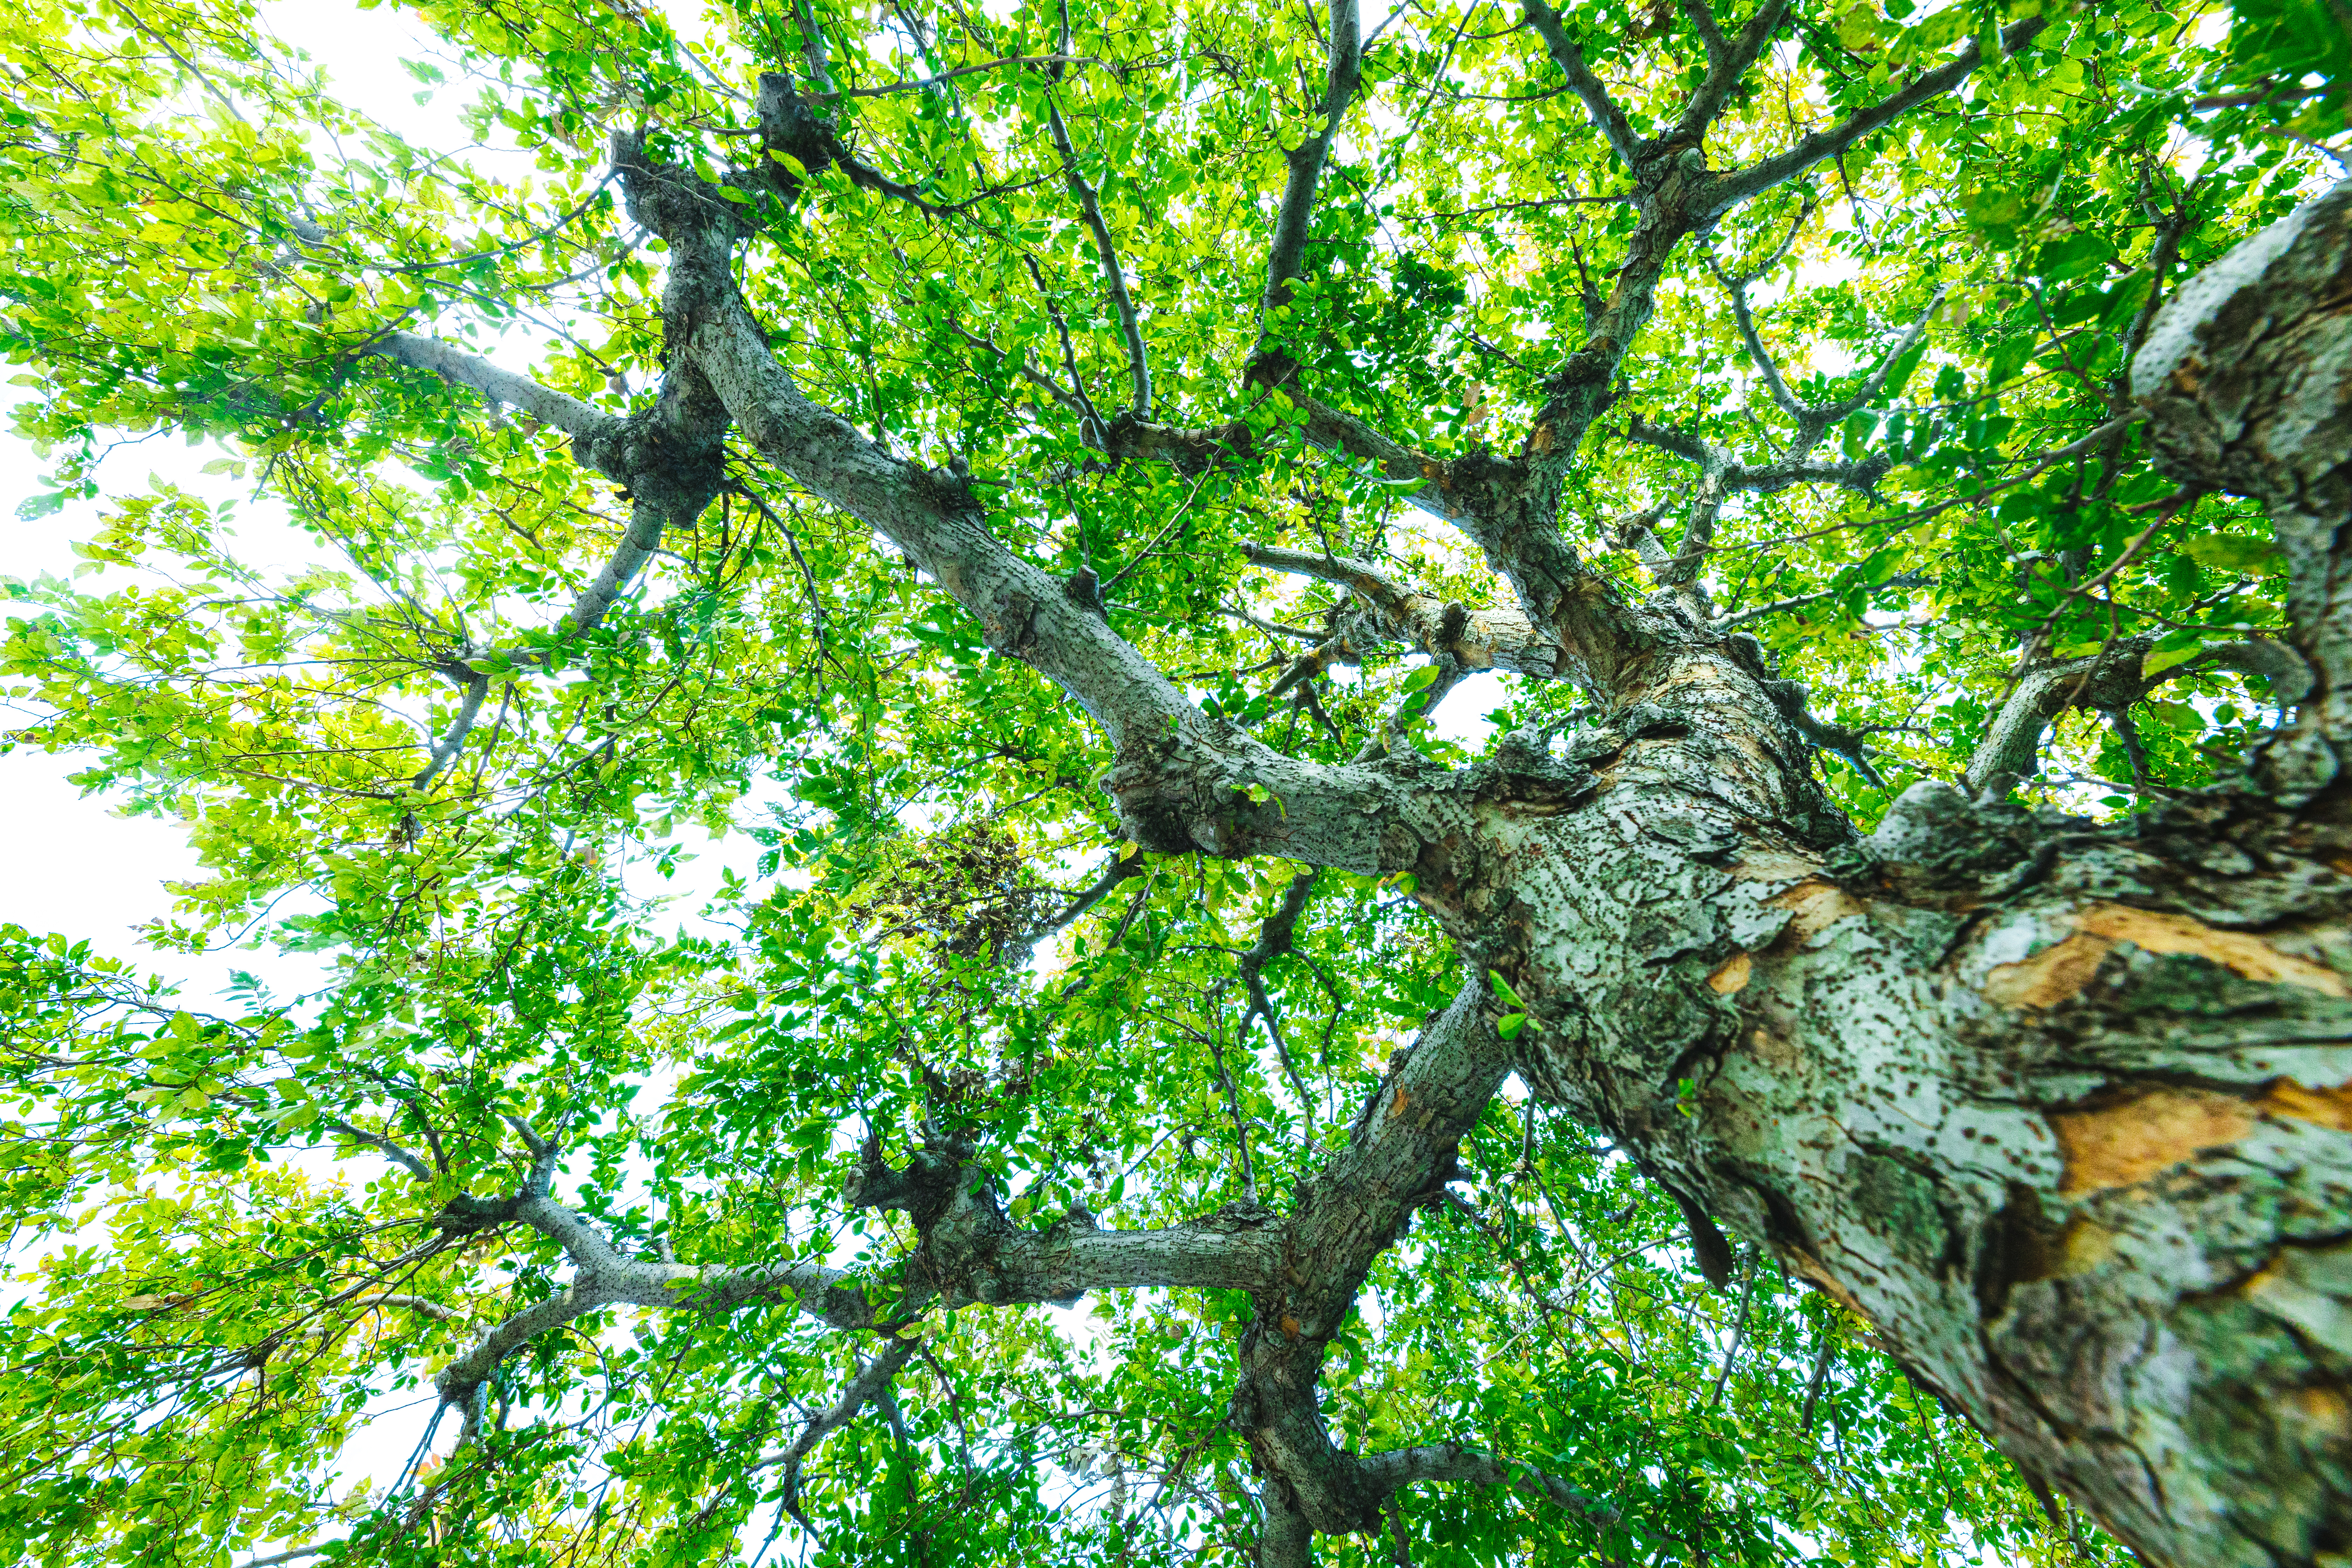
tree, branch, plant, green, woody plant, vegetation, trunk, leaf, nature reserve, botany, temperate broadleaf and mixed forest, shellbark hickory, valdivian temperate rain forest, old growth forest, deciduous, forest, plant stem, sunlight, plane, woodland, Northern hardwood forest, oak